Te Kauwhata railway station

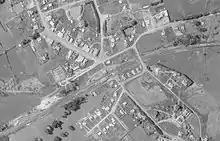
1963 aerial photo of Te Kauwhata

The station opened on 13 August 1877. The early service averaged about , taking about 4hr 15 mins to Auckland.